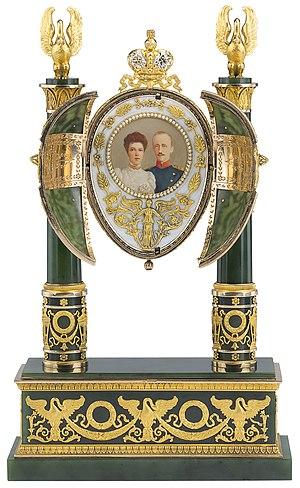
Les œufs de Fabergé sont des objets précieux créés par le joaillier Pierre-Karl Fabergé.